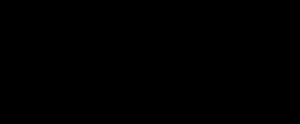
Parathion
Strukturformel
Parathion CAS-nummer: 56-38-2, er det engelske udtryk for handelsnavnet Bladan M.